NLS (computer system)

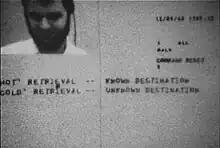
Videoconferencing on NLS

NLS was demonstrated by Engelbart on December 9, 1968, to a large audience at the Fall Joint Computer Conference in San Francisco. This has since been dubbed "The Mother of All Demos", as it not only demonstrated the groundbreaking features of NLS, but also involved the assembly of some remarkable state-of-the-art video technologies. Engelbart's onstage terminal keyboard and mouse were linked by a homemade modem at 2400 baud through a leased line that connected to ARC's SDS 940 computer in Menlo Park, 30 miles southeast of San Francisco. Two microwave links carried video from Menlo Park back to an Eidophor video projector loaned by NASA's Ames Research Center, and, on a 22-foot-high (6.7 m) screen with video insets, the audience could follow Engelbart's actions on his display, observe how he used the mouse, and watch as members of his team in Menlo Park joined in the presentation.